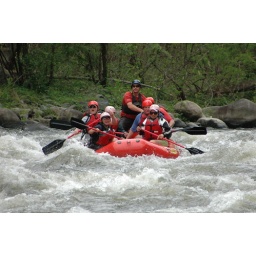
If you ever want to go white water rafting in TN Creech is a great guide.